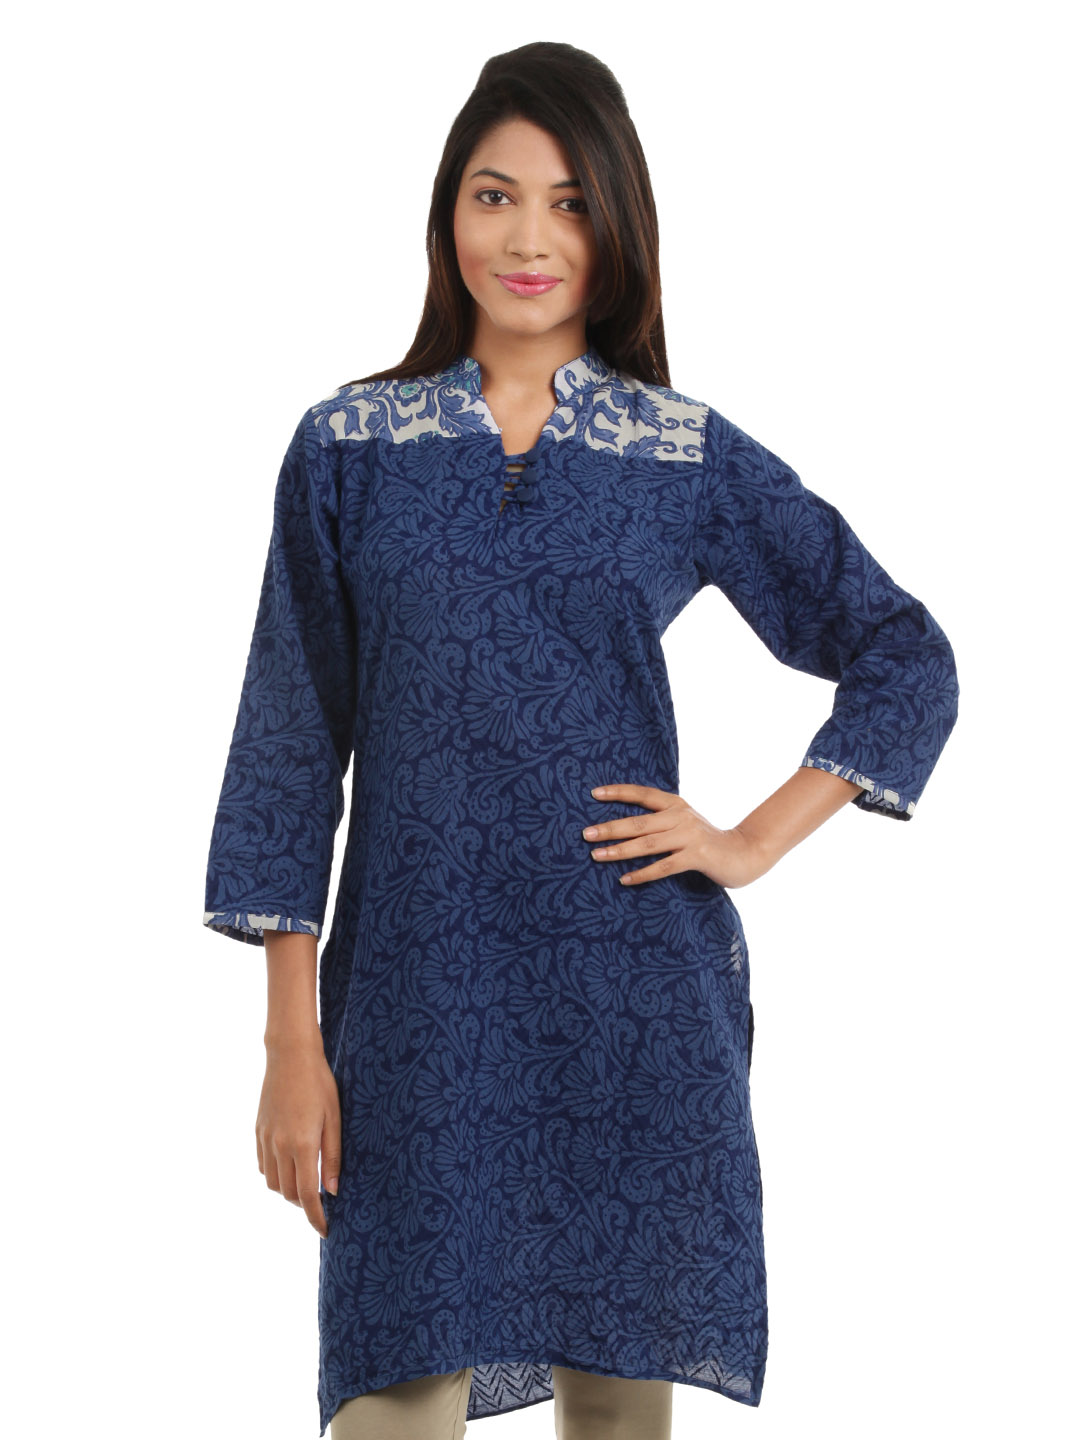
Alma Women Blue Printed Kurta
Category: Apparel / Topwear / Kurtas
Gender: Women
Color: Blue
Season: Summer 2012
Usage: Ethnic